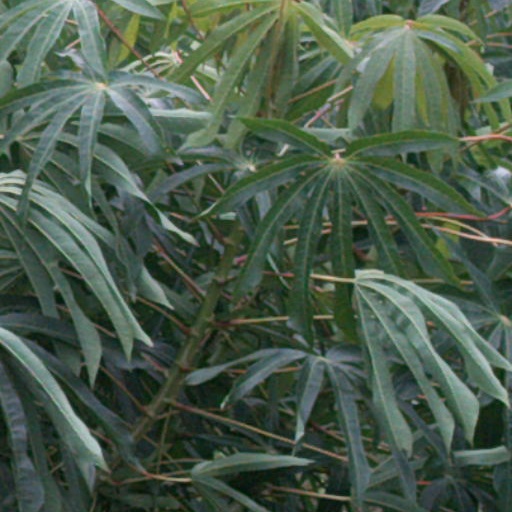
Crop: cassava